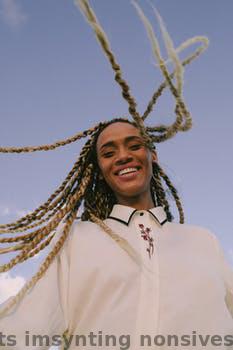
Label: Watermark